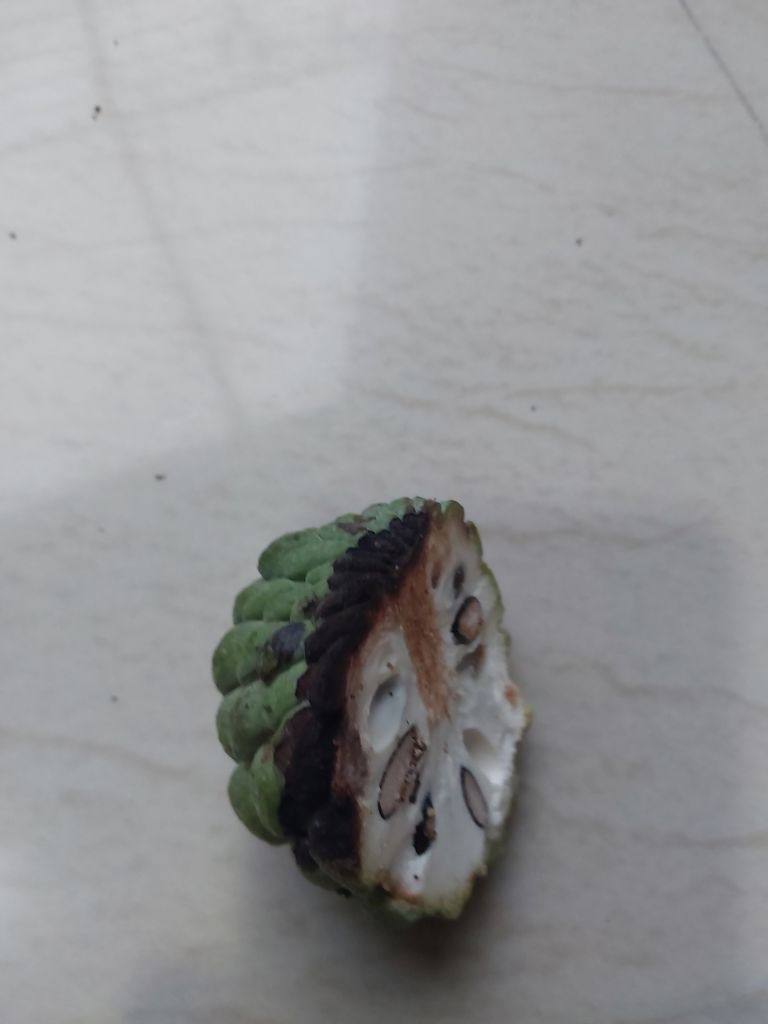
Disease label: Diplodia Rot